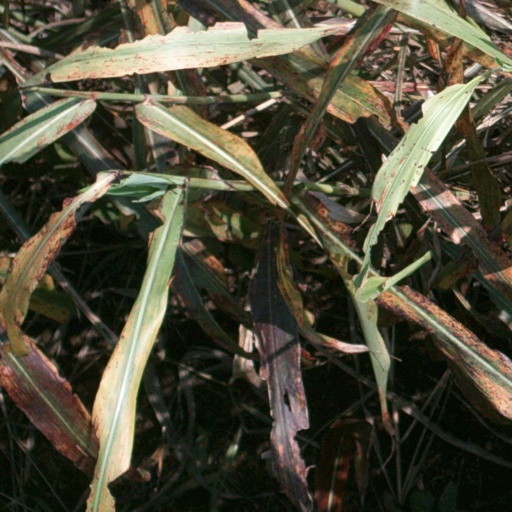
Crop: sorghum